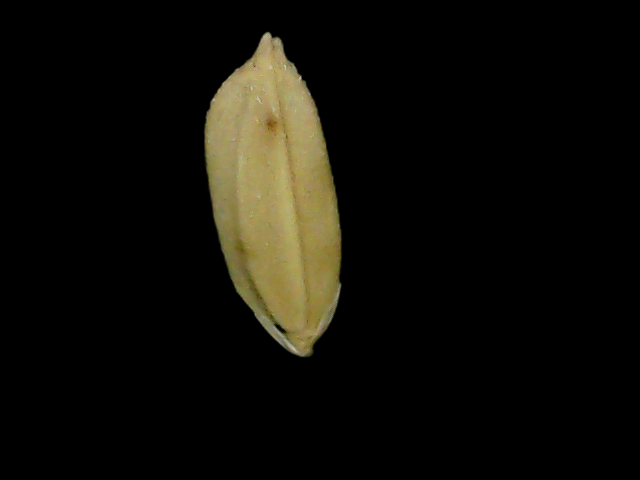
Rice variety: Bd76